Tuvalu Sports Ground

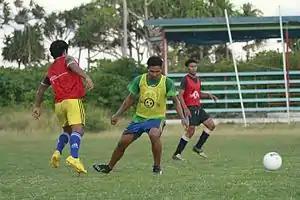
Players training in the Tuvalu Sports Ground

The islands of Tuvalu are narrow atolls composed of coral, so a football field could only be located at the broadest part of the main island of Funafuti.